Cuthbert Hurd

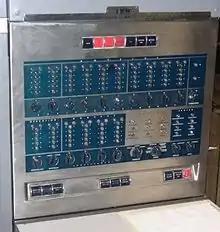
The IBM 650 was developed by the division headed by Cuthbert Hurd

Hurd was born April 5, 1911, in Estherville, Iowa. He received his B.A. in mathematics from Drake University in 1932, his M.S. in mathematics from Iowa State College in 1934, and his Ph.D. in mathematics from the University of Illinois in 1936. Waldemar Joseph Trjitzinsky was his advisor, and dissertation was "Asymptotic theory of linear differential equations singular in the variable of differentiation and in a parameter".